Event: Nepal Earthquake
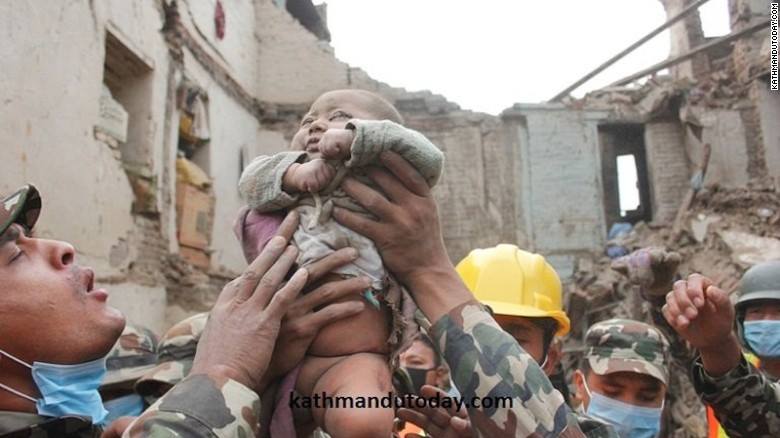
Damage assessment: damage